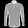
Label: Shirt